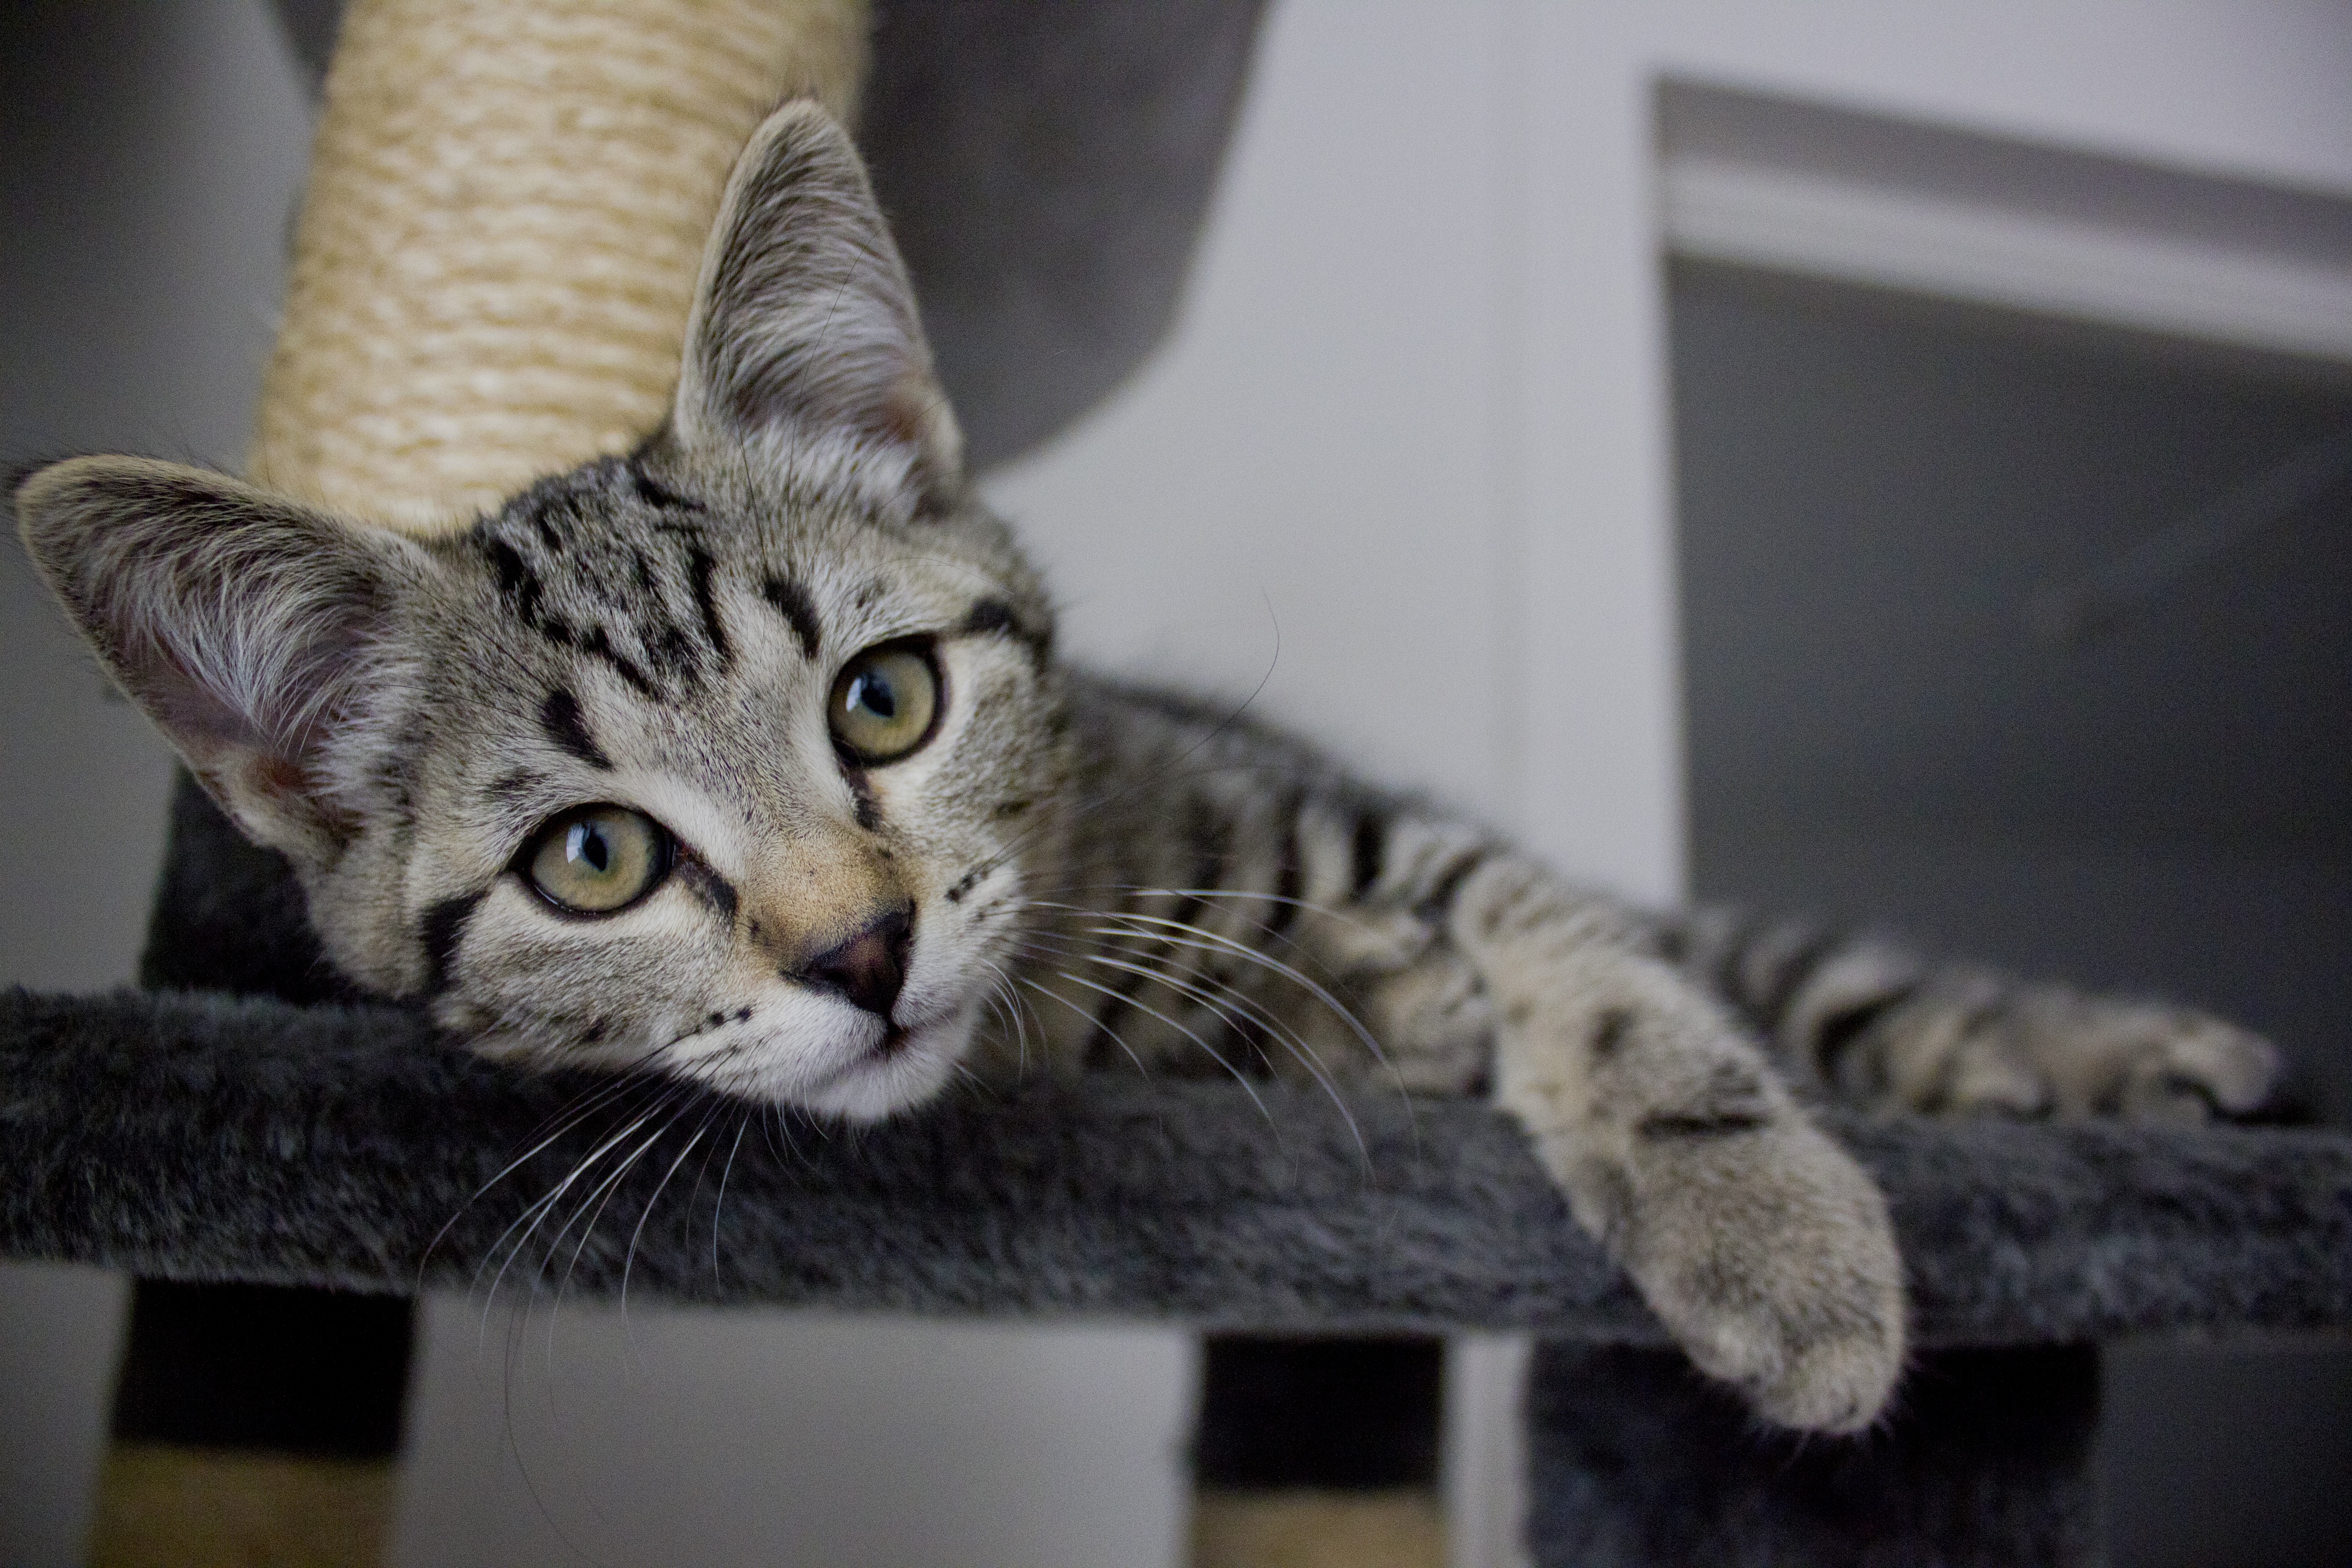
cute, kitten, cat, mammal, pets, cats, whiskers, savannah, animals, vertebrate, cute cat, tabby cat, bengal, european shorthair, striped cat, small to medium sized cats, cat like mammal, domestic short haired cat, pixie bob, american shorthair